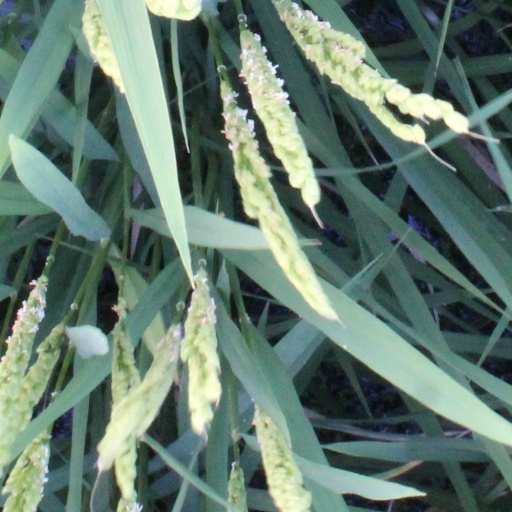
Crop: rice